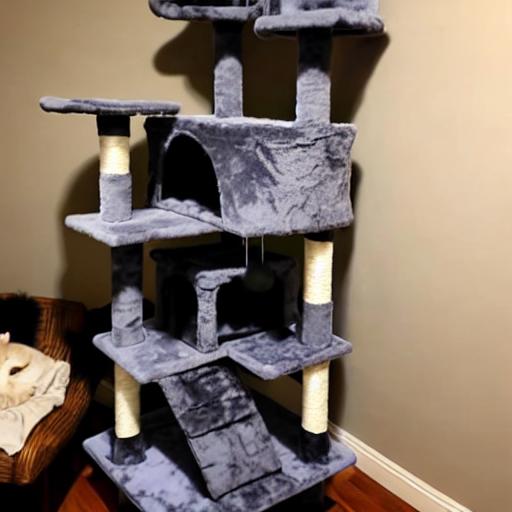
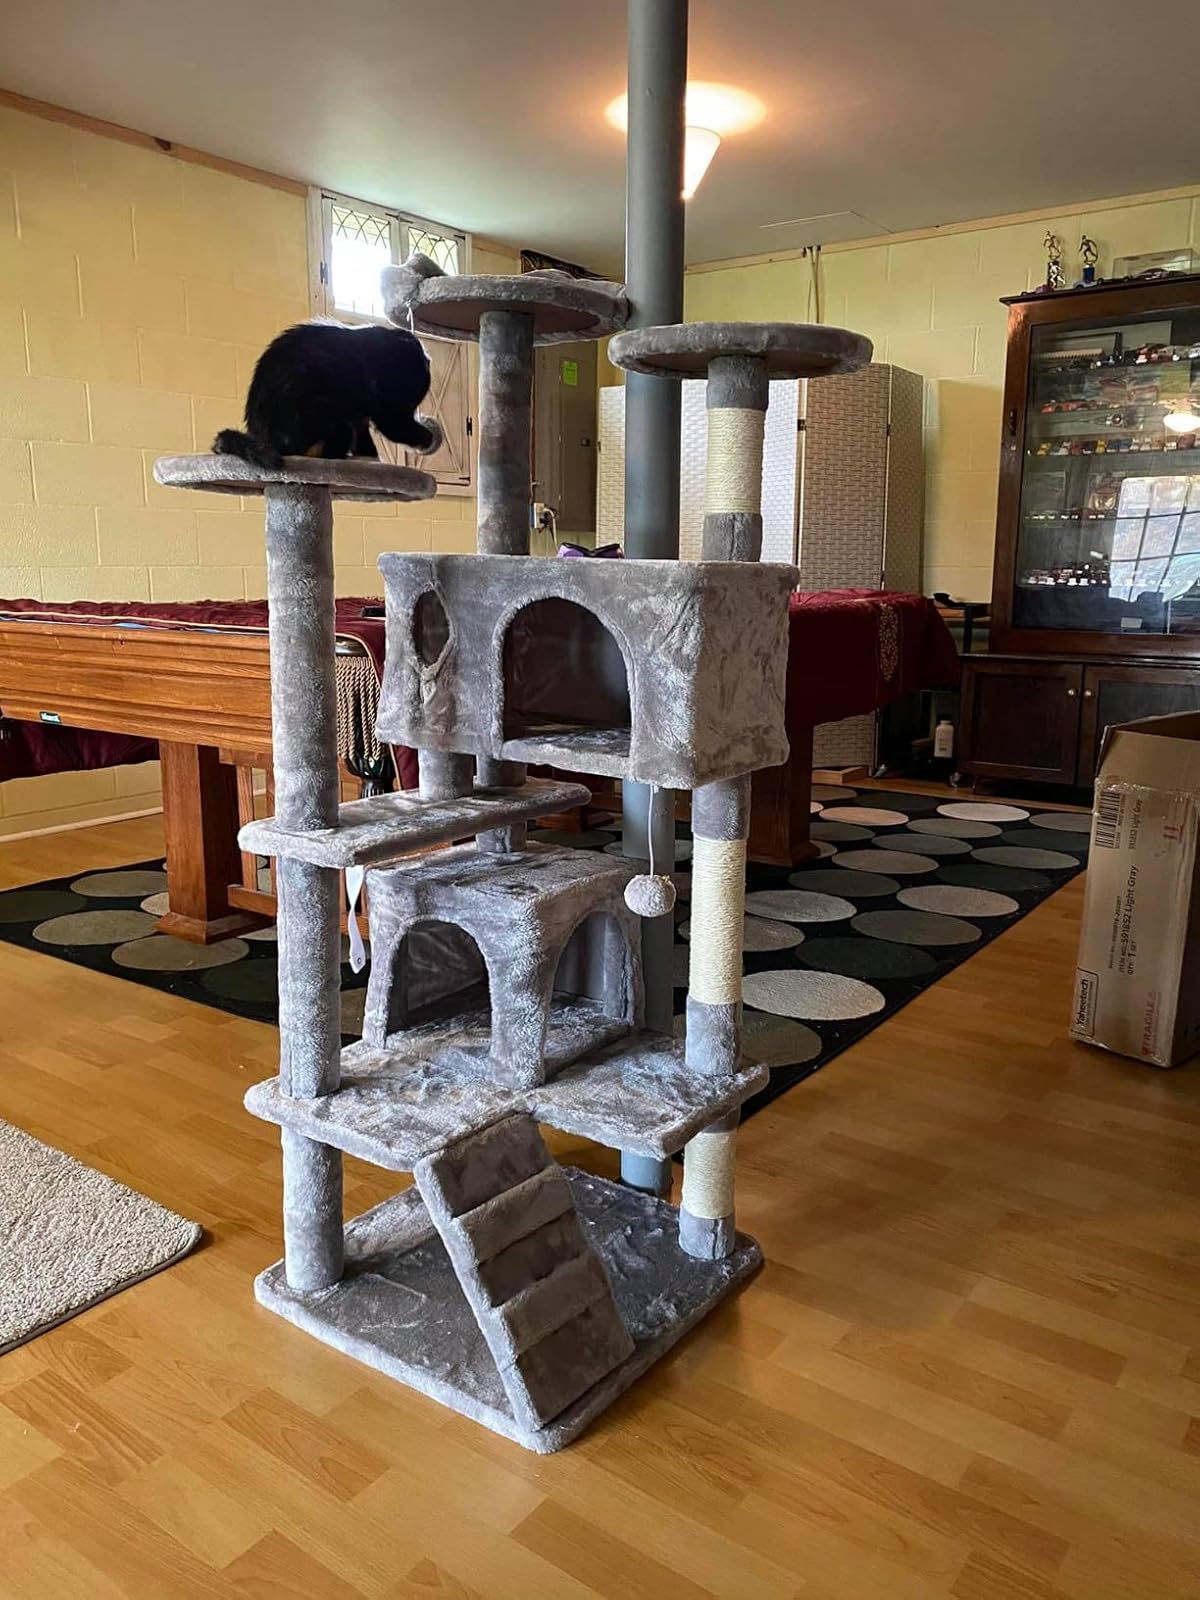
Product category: items_cat tree
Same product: no